Pangkajene and Islands Regency

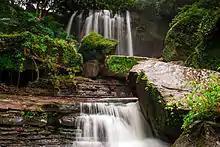
Padang Lampe Waterfall

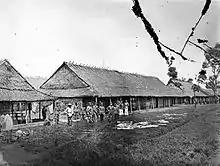
Barracks in Pangkajene (Pankajene)

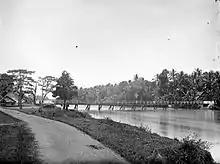
River and bridge in Pangkajene

The Pangkajene and Islands Regency (Indonesian: "Kabupaten Pangkajene dan Kepulauan", usually shortened to Pangkep), is a regency of South Sulawesi province of Indonesia. The regency lies primarily on the mainland of Sulawesi's southern peninsula, but also includes the Spermonde Islands ("Kepulauan Spermonde") off the west coast of that peninsula, as well as other small islands further west and southwest. The principal town, Pangkajene, lies on Sulawesi, but there is a series of further small towns like Lejang, Labakkang, Bonto-Bonto and Segeri proceeding northwards from Pangkajene along the Trans-Sulawesi Highway. The total land area is 1,112.29 km, and the population was 305,737 at the 2010 Census and 345,775 at the 2020 Census; the official population estimate as of mid-2023 was 357,846 (comprising 175,700 males and 182,146 females).